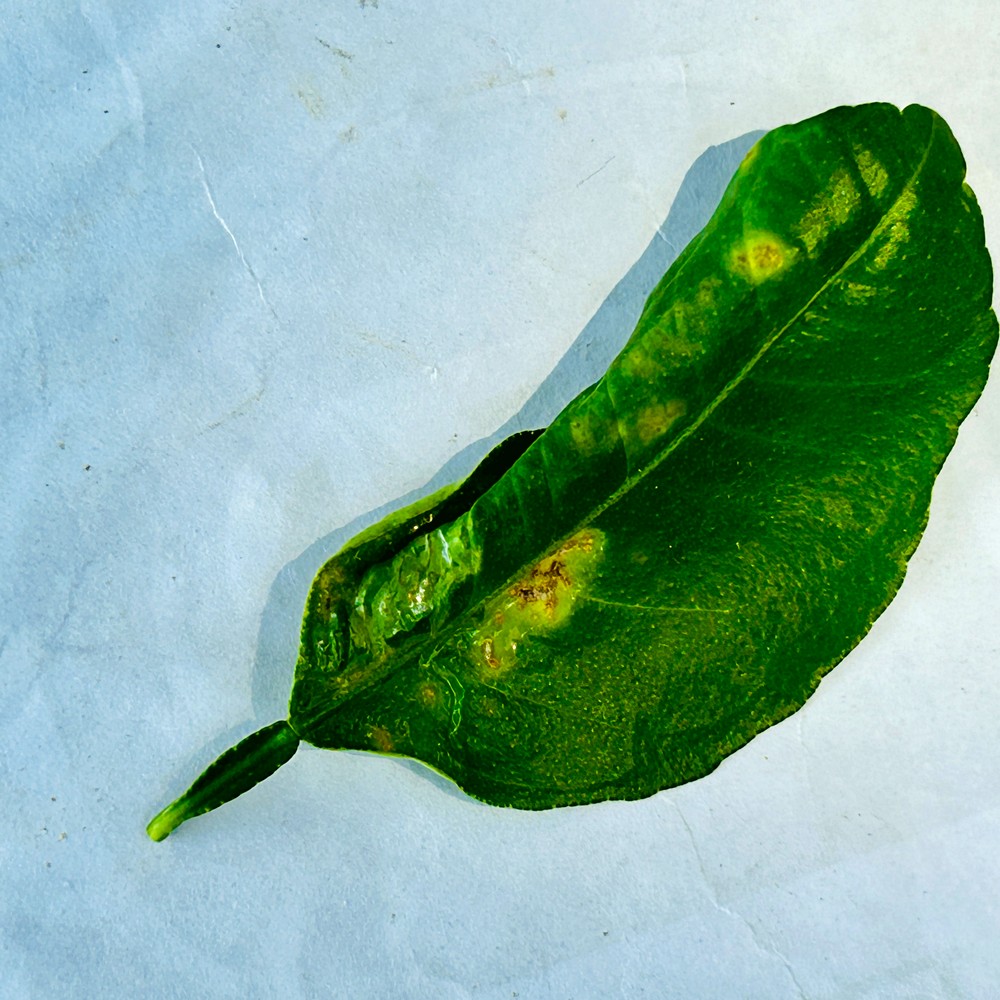
Label: Anthracnose